Hiroomote

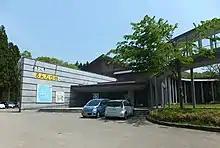
Mantarame

Japanese primary schools do not employ janitors, and student have to clean it up themselves.